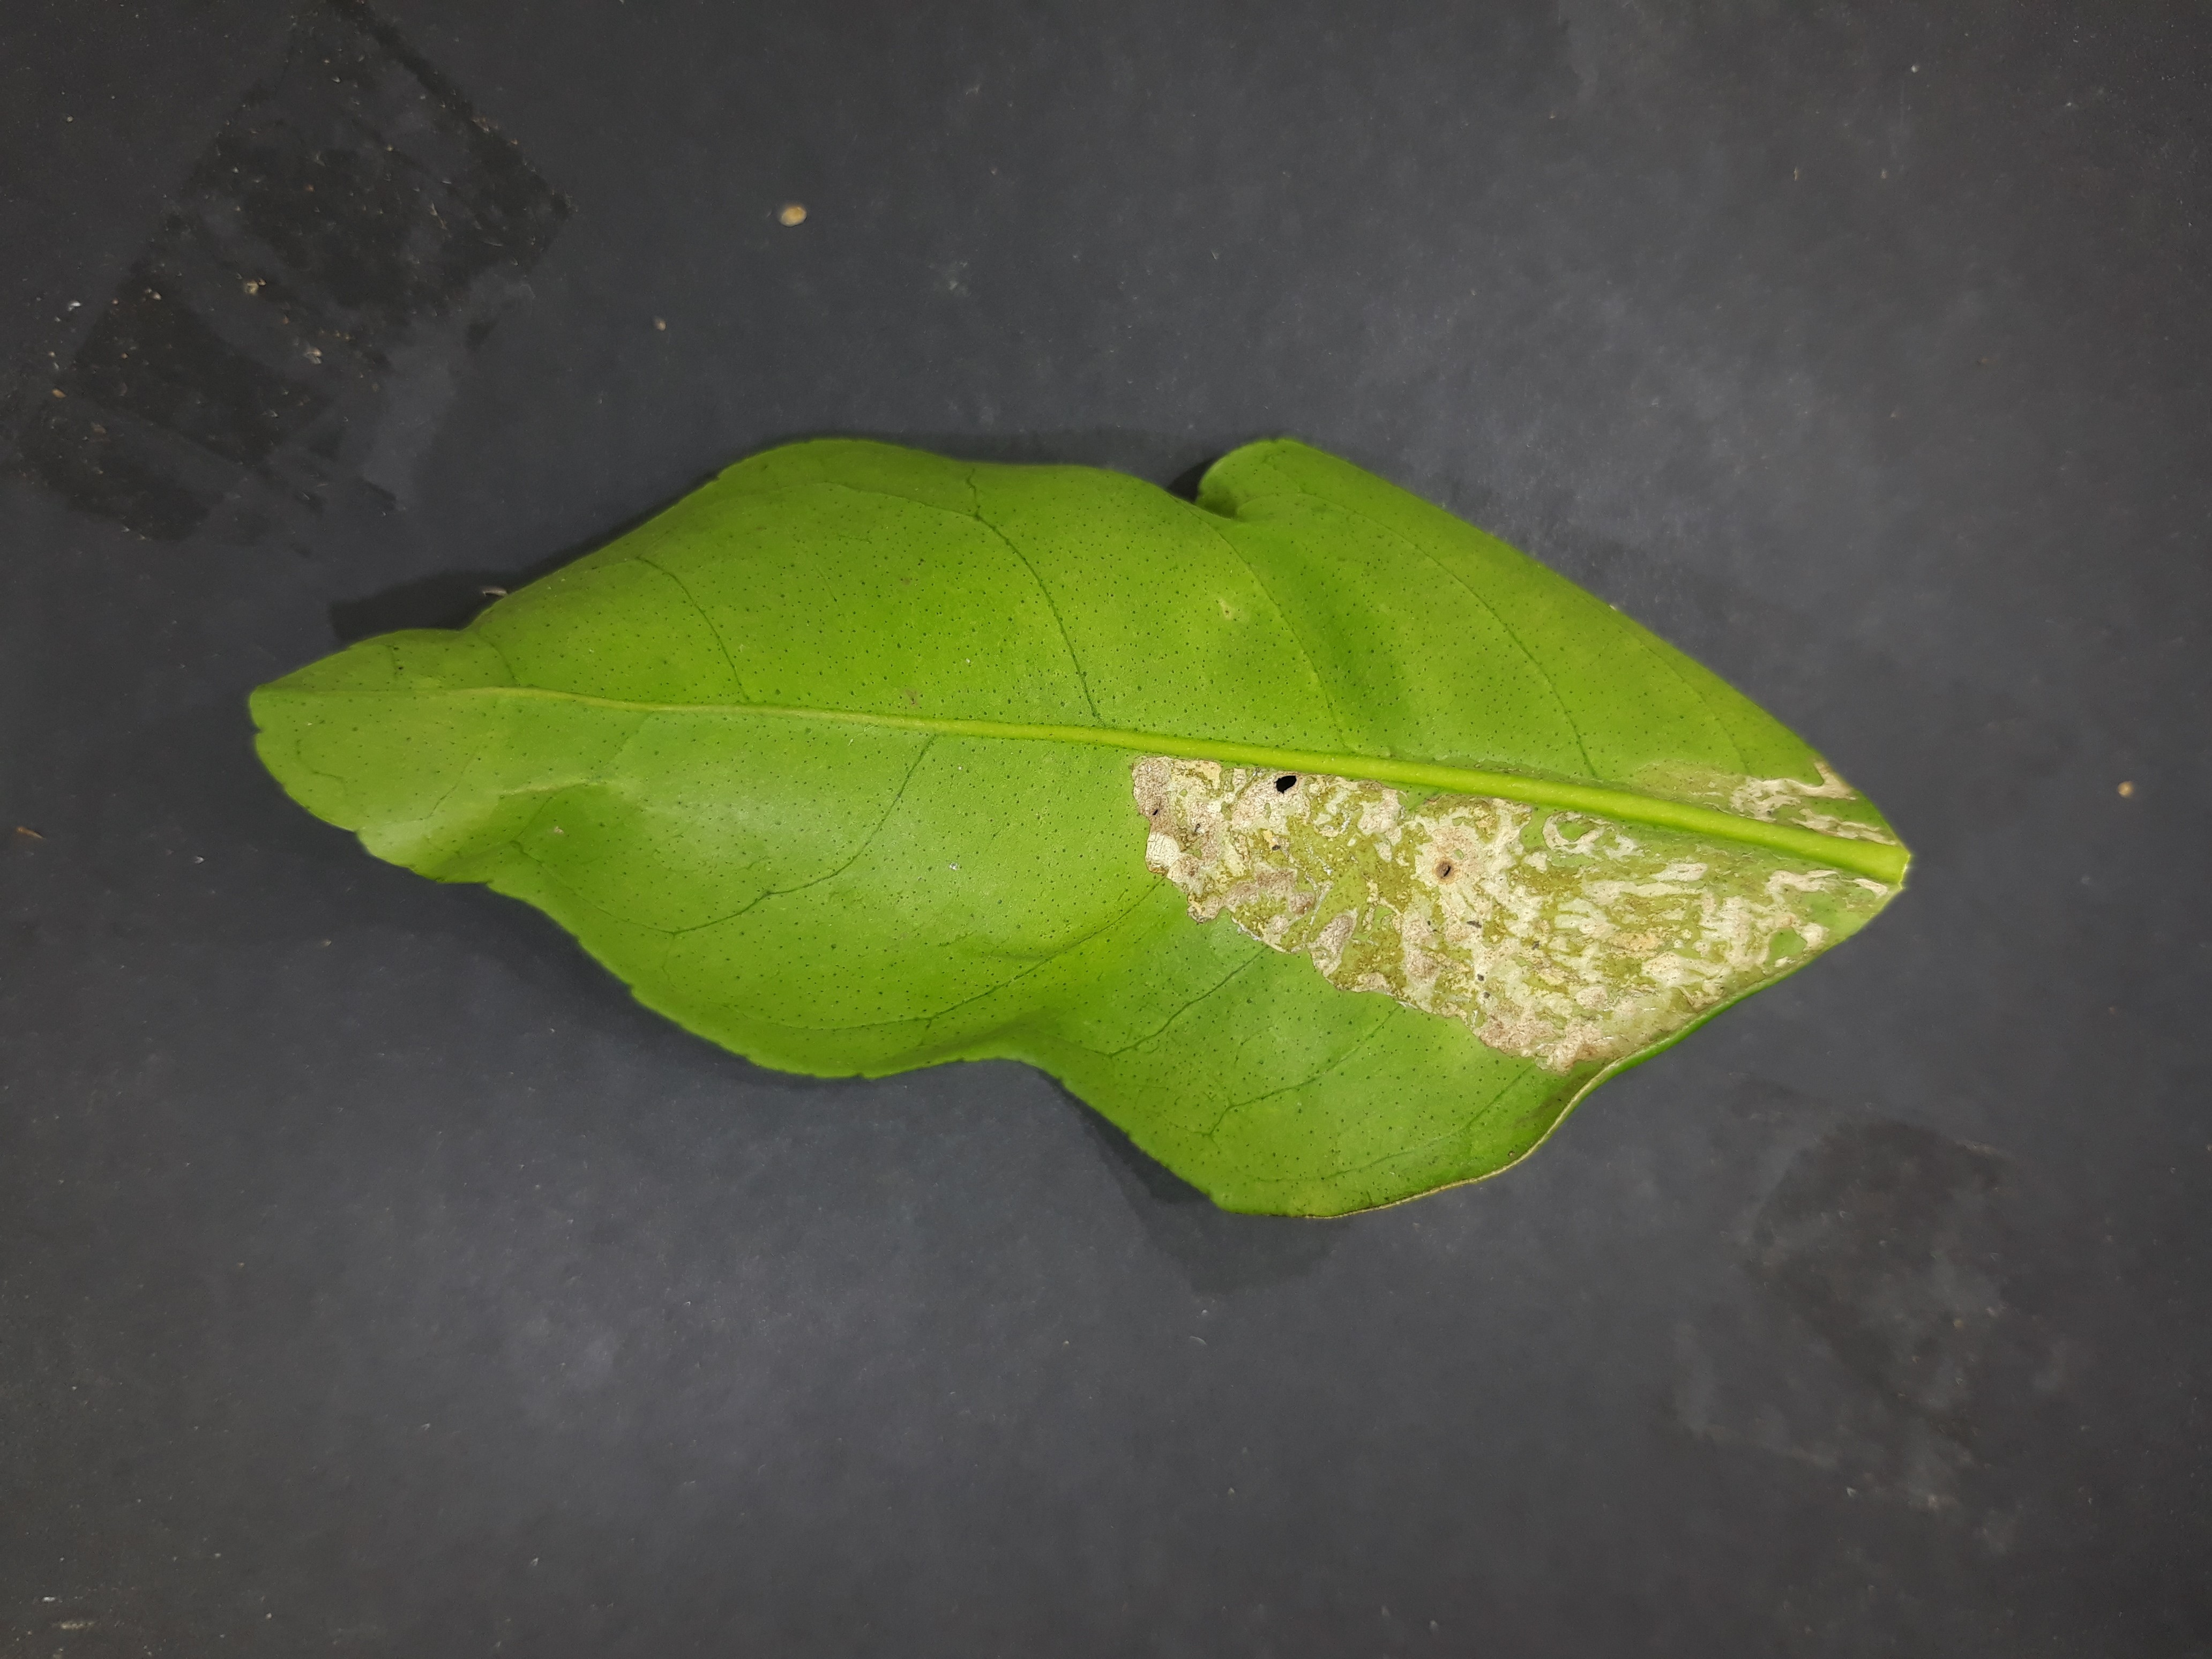
Label: Citrus_leafminer